Doug DeMuro

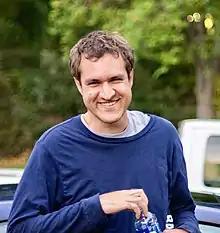
DeMuro in 2016

Douglas DeMuro (born May 22, 1988) is an American YouTuber, author, columnist, writer, and Internet entrepreneur. DeMuro's focus is on the automotive industry; his car review-focused YouTube channel has 4.98 million subscribers as of June 2025.